Abraham Rajchmann

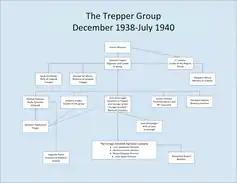
Diagram of the Trepper Group in Belgium. Rajchmann who was trusted by Trepper as forger but not as a man, was subordinate to Makarov

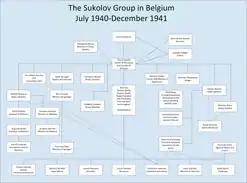
Diagram of the Sukolov Group that was run by Soviet agent, Anatoly Gurevich. Rajchmann provided identity documents for the group working out of a secret room at 101 Rue des Atrebates

In the spring 1939, Rajchmann was recruited by Grossvogel into working for a resistance group in Brussels, that was in reality a Soviet espionage group that was being that was run by Soviet agent Leopold Trepper.